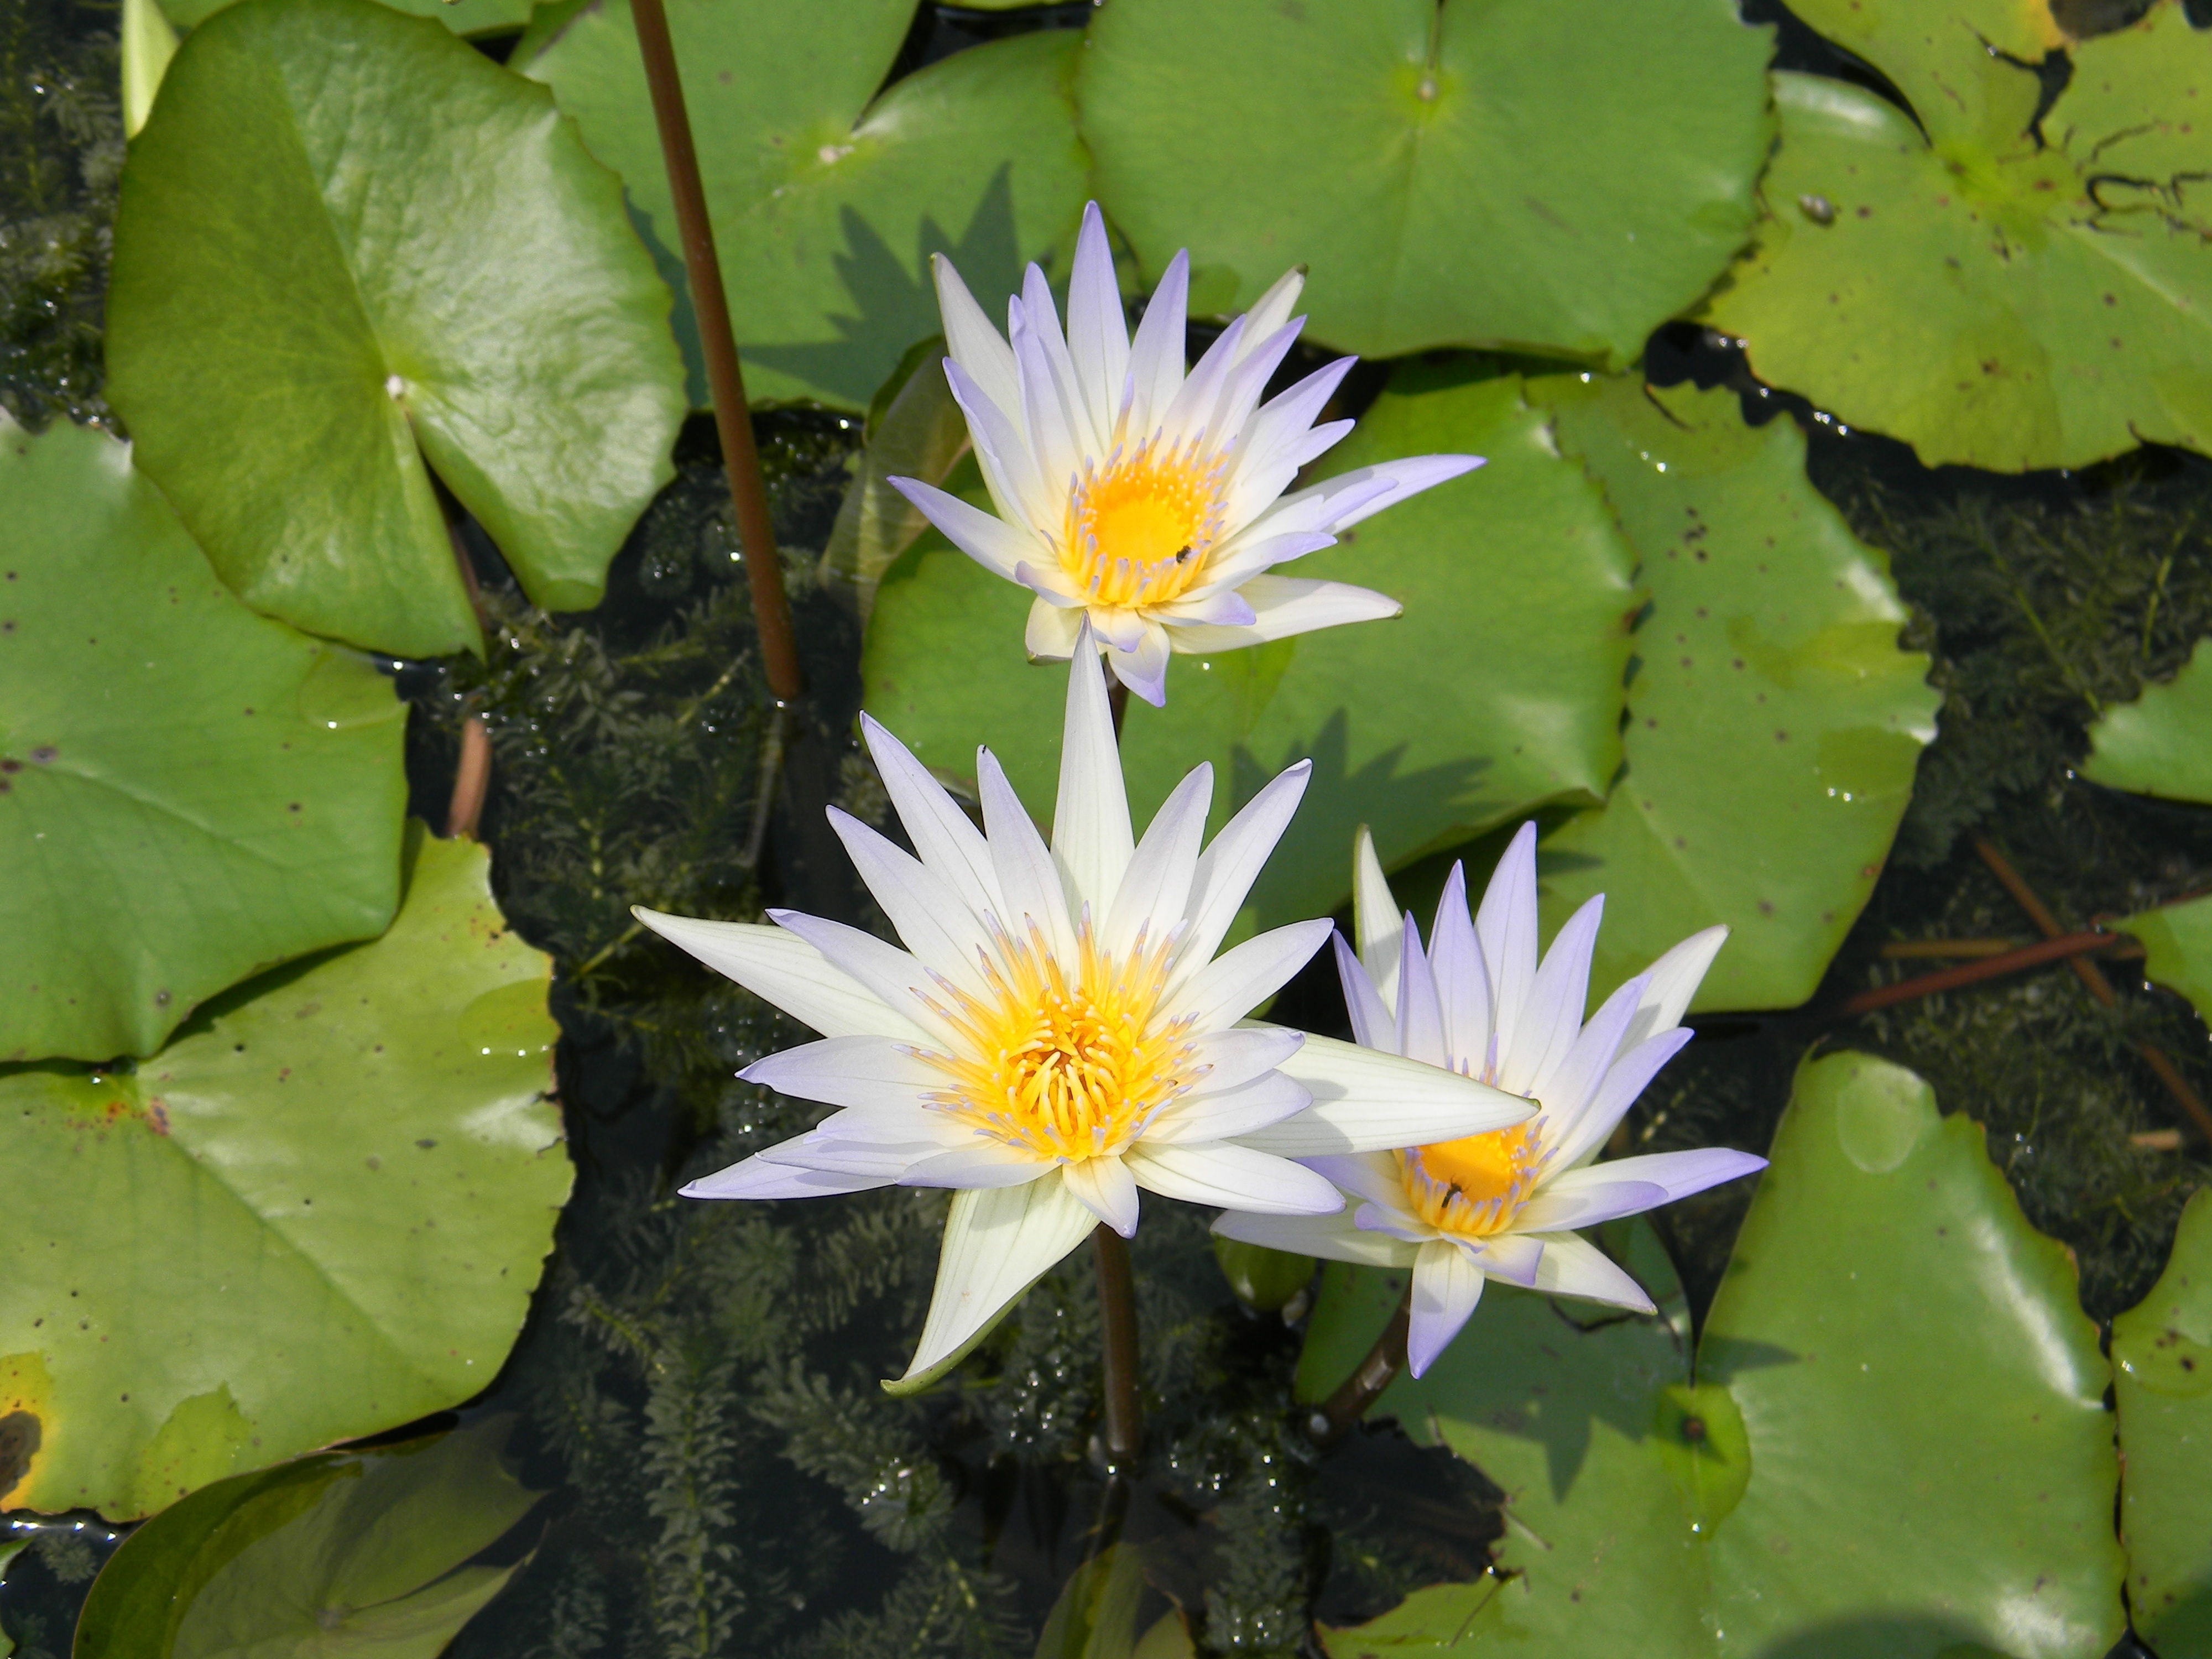
nature, plant, leaf, flower, petal, daisy, botany, yellow, aquatic plant, flora, water lily, wildflower, nymphaea, macro photography, flowering plant, daisy family, land plant